Kurozakuro

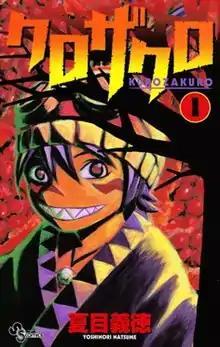
Cover of the first volume, featuring Zakuro

is a Japanese manga series written and illustrated by Yoshinori Natsume. It was serialized in Shogakukan's manga magazine "Weekly Shōnen Sunday" from August 2004 to January 2006 and compiled into seven volumes. In North America, the manga was licensed for English release by Viz Media.